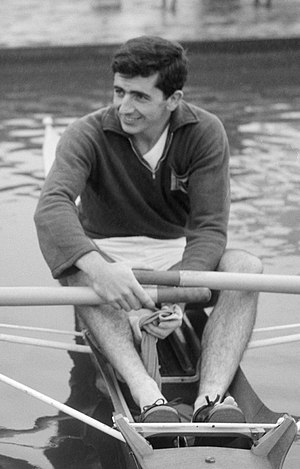
William Barry
"William ""Bill"" Louis Barry er en engelsk tidligere roer.